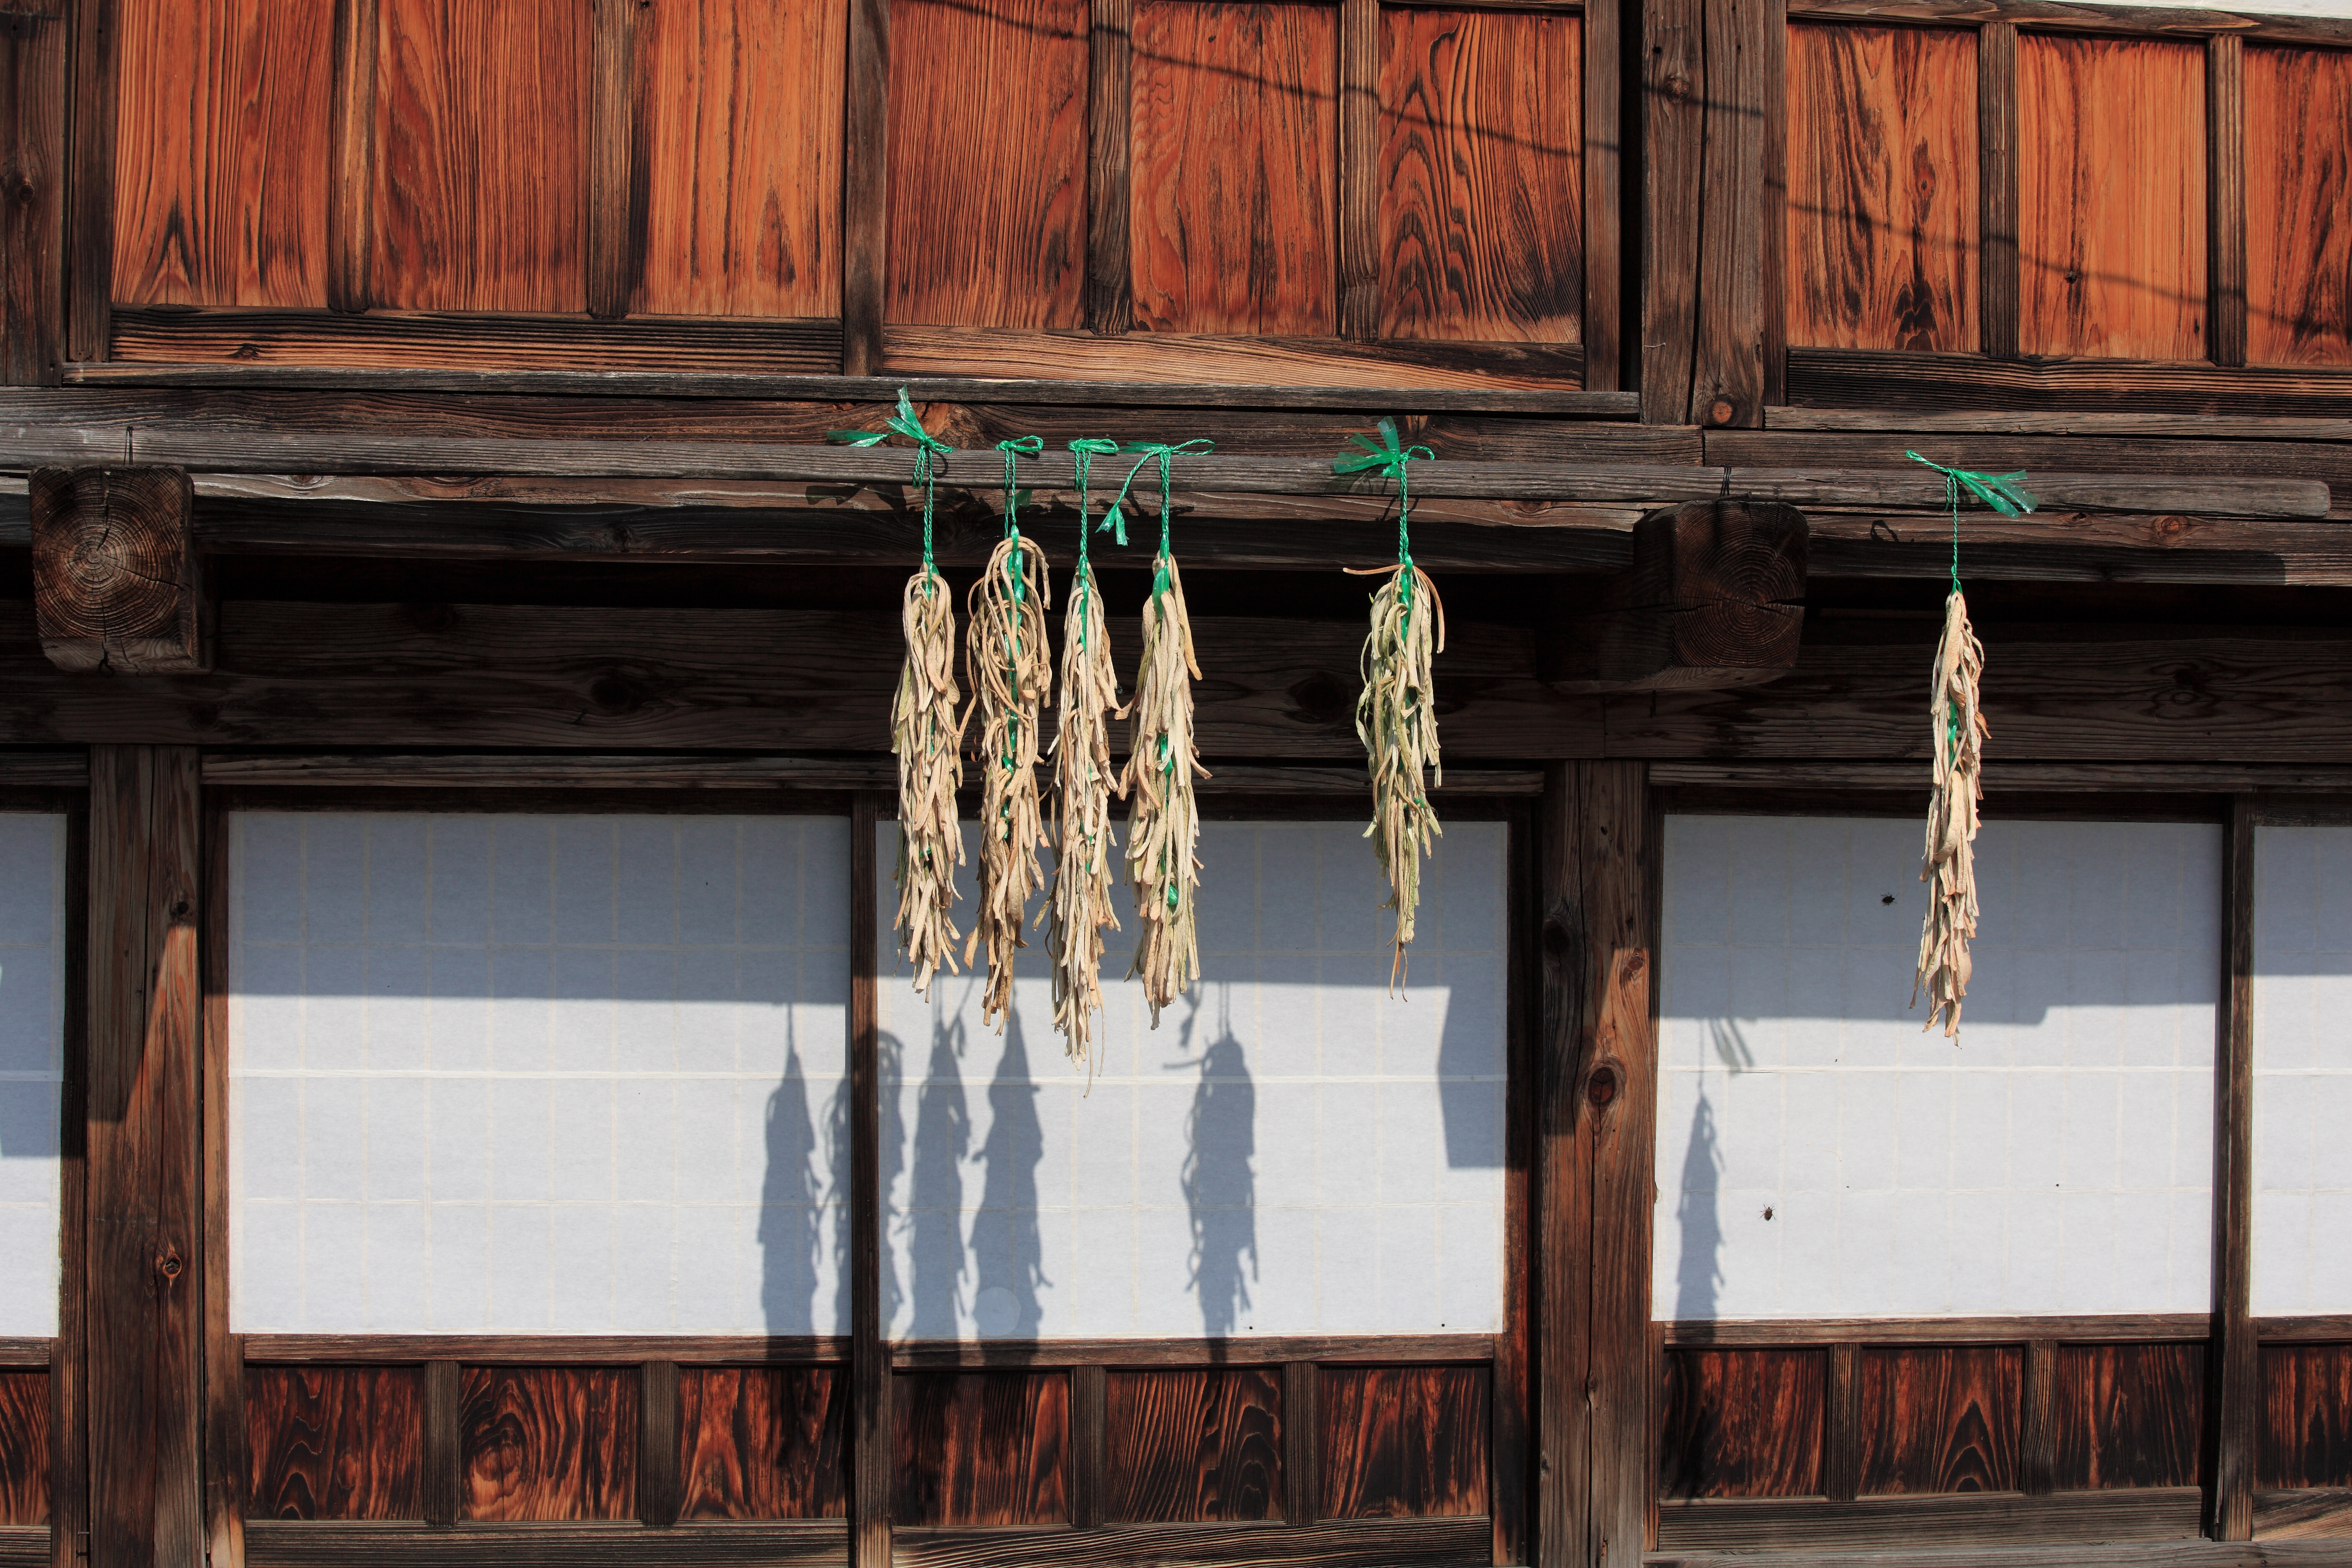
architecture, wood, farm, house, window, building, old, wall, high, color, ancient, facade, residence, exterior, door, interior design, cool image, design, japanese, 5d, style, hires, markii, traditional, folk, hi, res, resolution, urban area